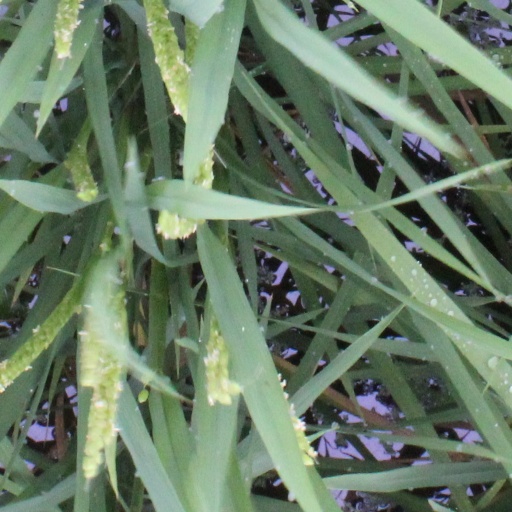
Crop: rice